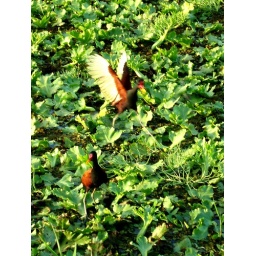
Birds, Wattled Jacanas, (Jacana jacana) frolic in the Botanical Gardens, Georgetown. The water plants are their stomping ground.